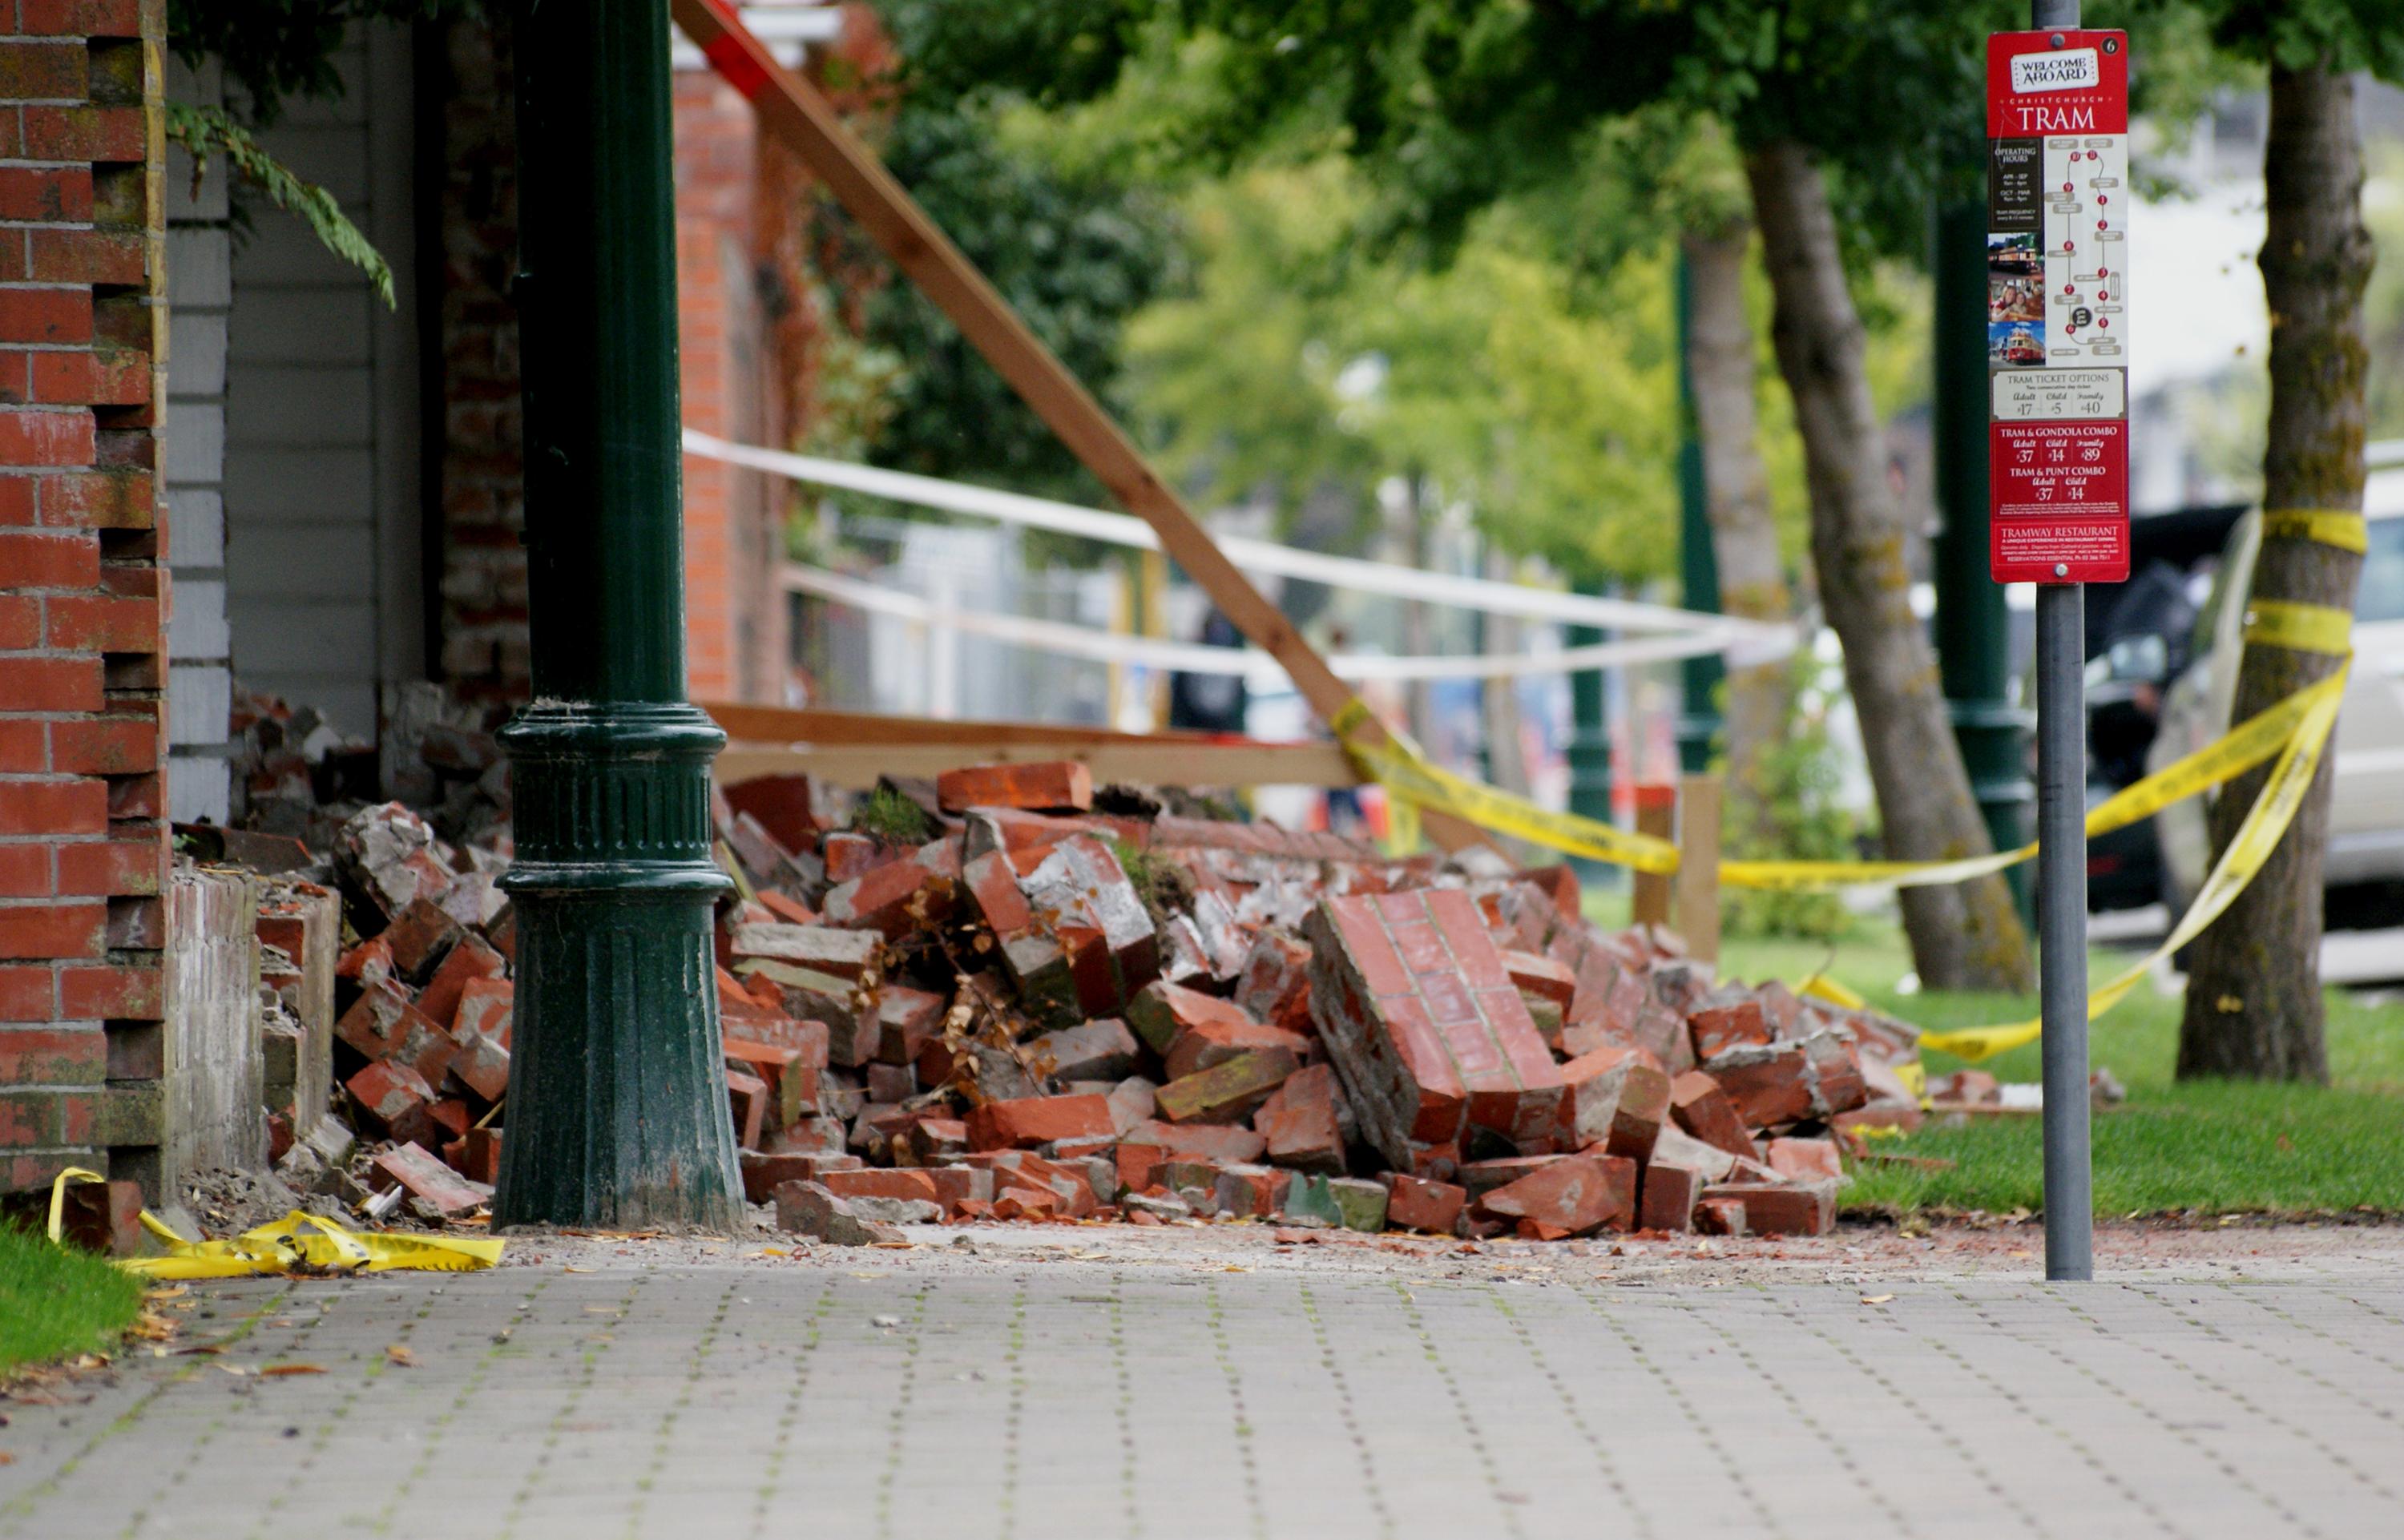
tree, fence, road, street, sidewalk, broken, ruins, newzealand, earthquake, seismic, neighbourhood, outdoor structure